Metaxades

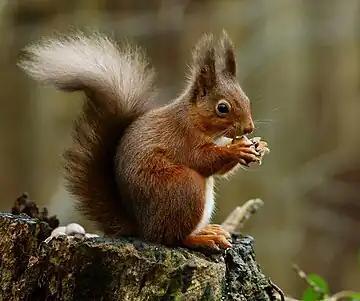
Sciurus vulgaris

The women's costume consists of the following parts: the shirt, the dress (foustan), the vest (kapoudi), the jacket (saltamarka), the apron, the coat (gouna), the socks (tsirapia), the shoes (mestia), the scarves, and various other accessories and jewelry.